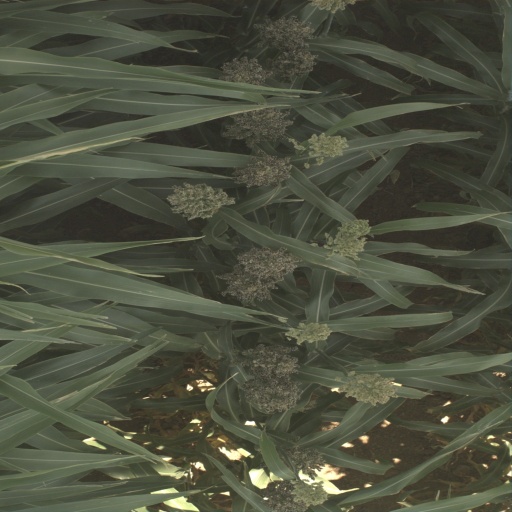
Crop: sorghum